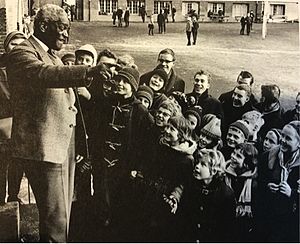
Victor Cornelins
Victor Waldemar Cornelins var en dansk skolelærer, musiker, sanger og foredragsholder og en kendt personlighed i hjembyen Nakskov.